Hell's Kitchen, Manhattan

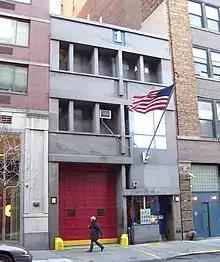
Quarters of New York City Fire Department Rescue 1

Hell's Kitchen is served by four New York City Fire Department (FDNY) fire stations: